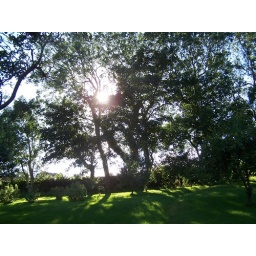
The Norris' have apple trees in their yard along with many many beautiful flowers.